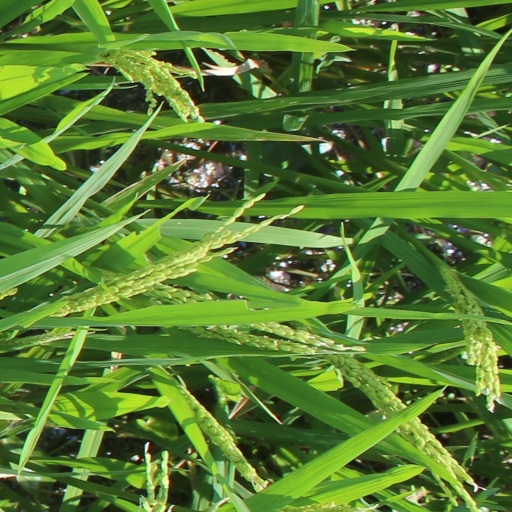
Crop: rice